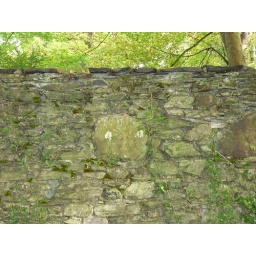
A face in the wall